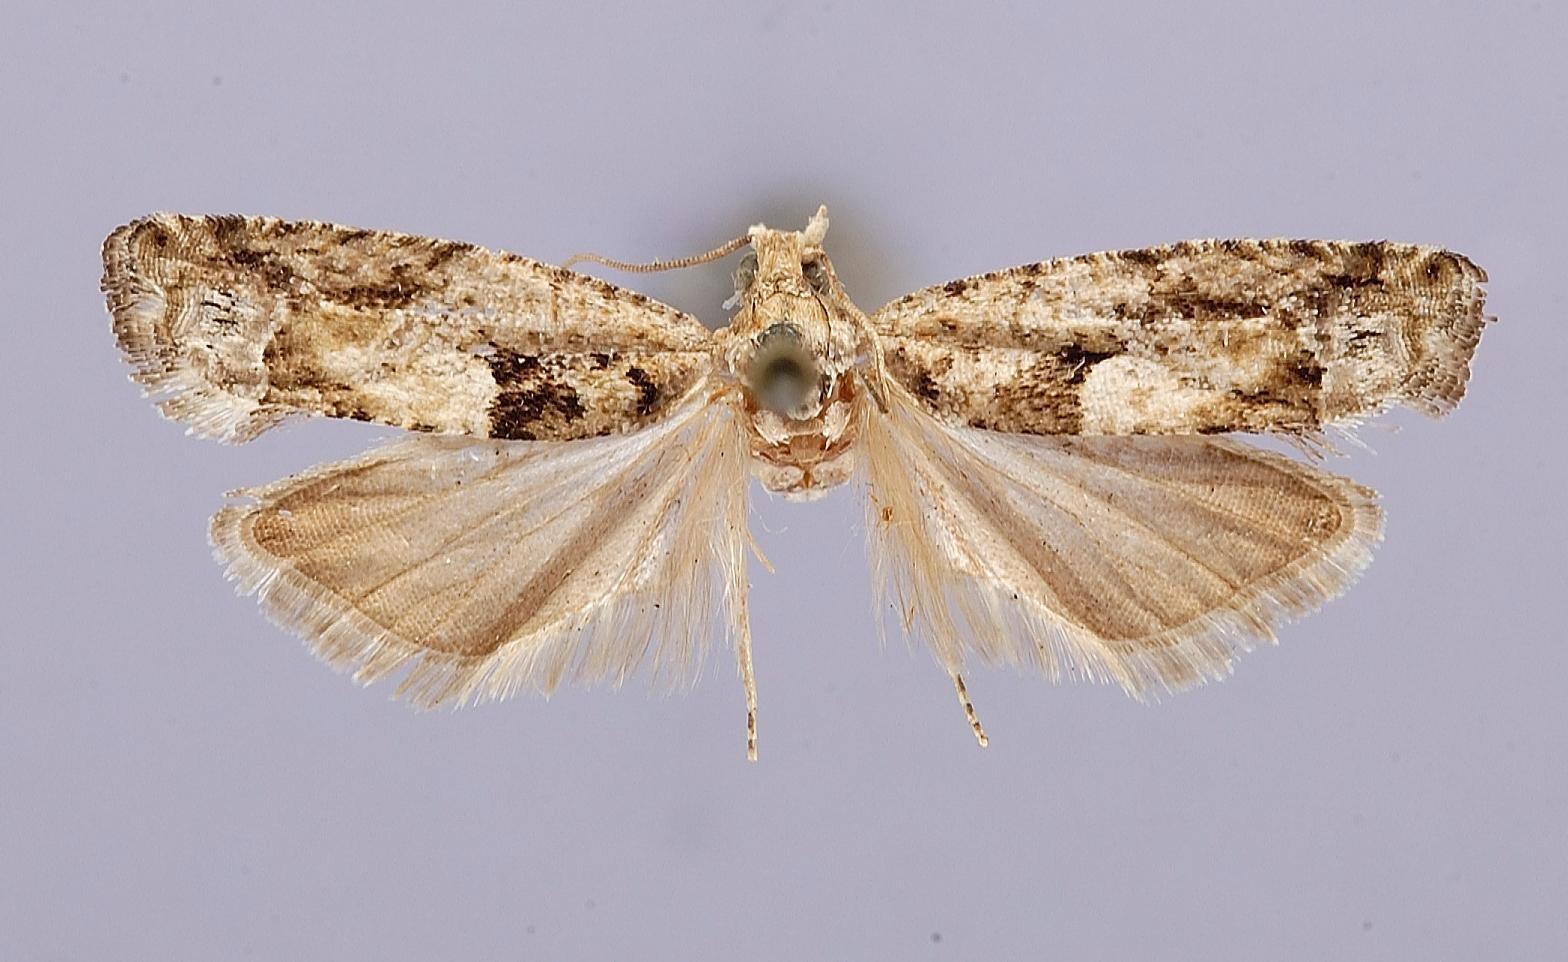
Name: Pseudexentera hodsoni
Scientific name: Pseudexentera hodsoni Miller, 1986
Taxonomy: Animalia, Arthropoda, Insecta, Lepidoptera, Tortricidae
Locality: Oak Station, Allegheny, Pennsylvania, United States
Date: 10 Apr 1910